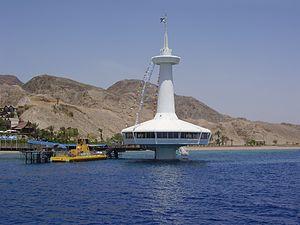
Le parc marin de l'observatoire sous-marin d'Eilat est un parc à thème dédié à la faune aquatique, situé près d'Eilat, en Israël. Il est composé d'un musée et d'un aquarium, ainsi que d'un observatoire sous-marin dans la Mer Rouge. Il fait partie de la réserve naturelle de corail d'Eilat.